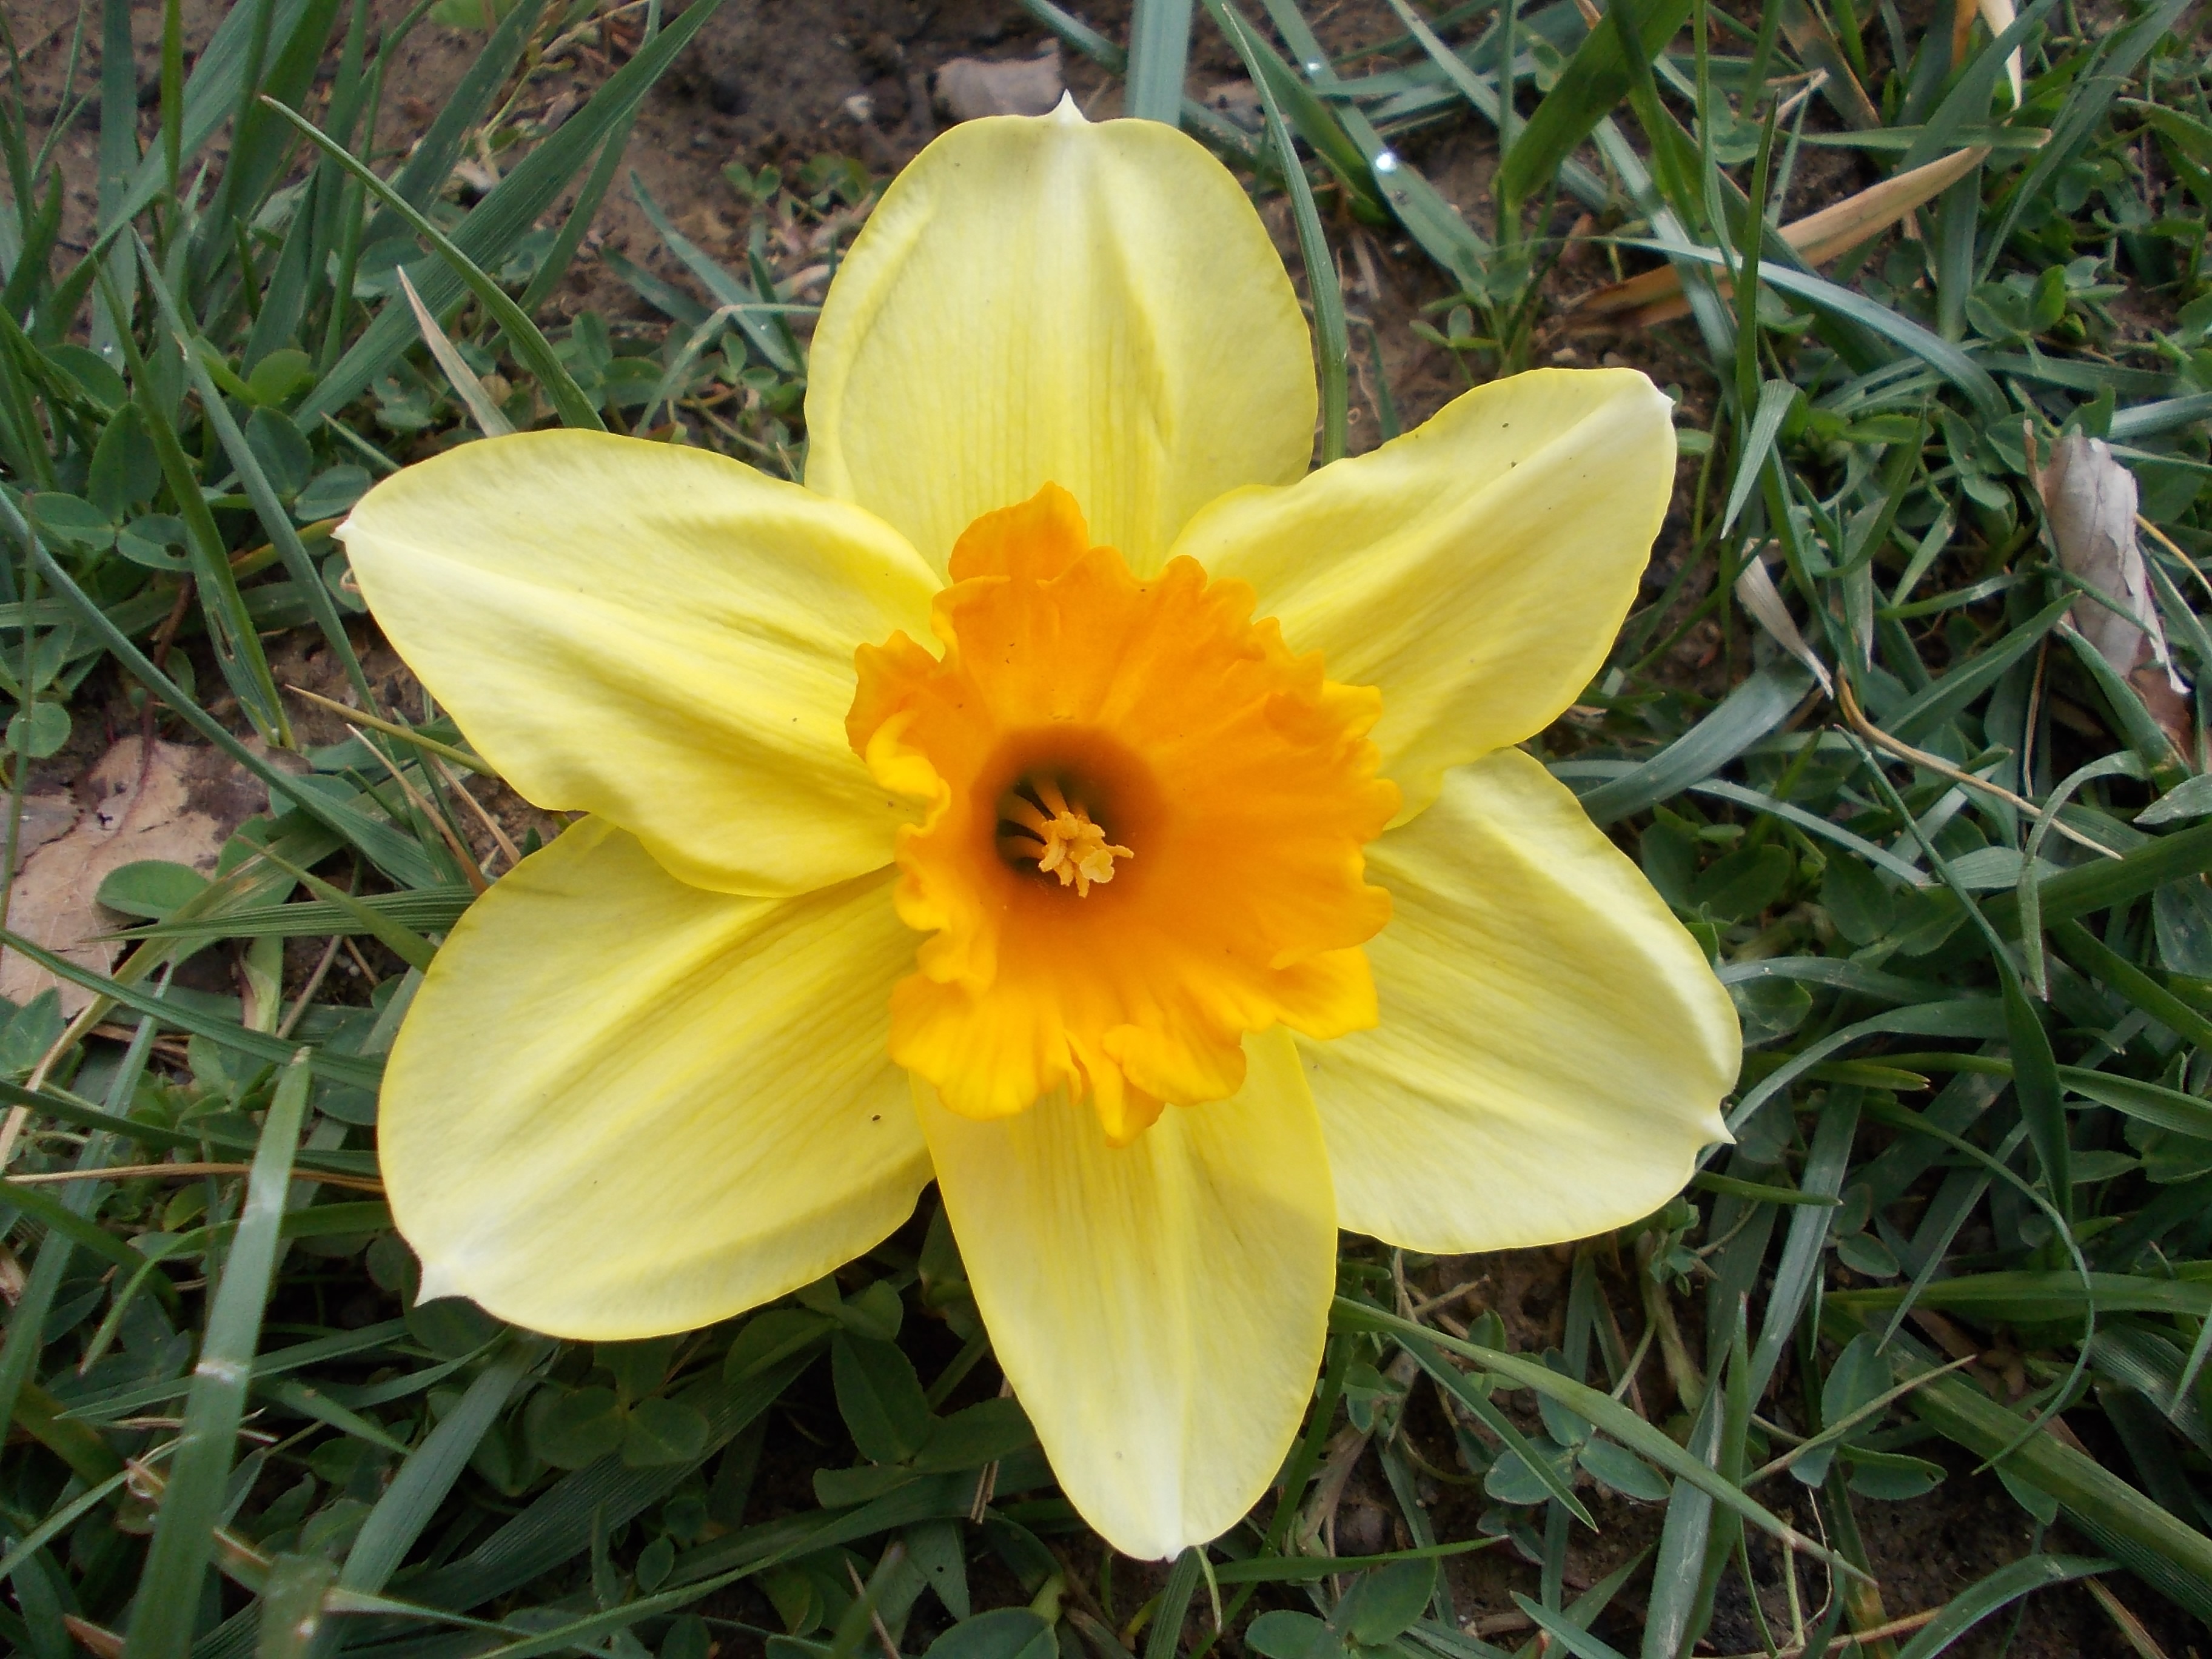
nature, plant, flower, petal, spring, macro, botany, yellow, garden, close, daffodil, flora, yellow flower, wildflower, turkey, beautiful, narcissus, flower picture, spring flowers, daylily, macro photography, flowering plant, plant stem, land plant